Mary River Mine

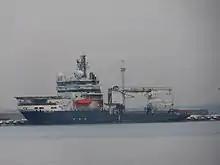
Baffinland chartered the Estonian multipurpose ice breaker "Botnica".

For mining and engineering enthusiasts the innovative technology used to move the ore from the shallow inlet by barges to a freighter waiting off-shore, was welcomed. To the local community, concerns were raised about the use of Milne Inlet for industrial shipping purposes. Milne Inlet has "shallow depths, high tides", and "strong winds" and a short shipping season of about 90 days, from August to mid-October when it freezes over. Freighters must transit via the protected waterways around Bylot Island—Eclipse Sound to reach Baffin Bay, between Greenland and Baffin Island to the north Atlantic Ocean. The first shipment was controversial since Baffinland had requested year-round shipping.